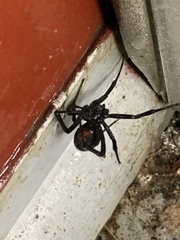
Species: Lactrodectus_hesperus